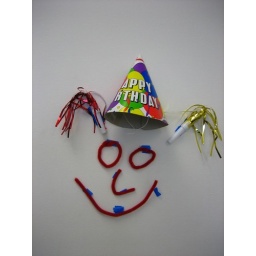
they decorated my office on my birthday with streamers, and this is what was on the wall above my computer :)